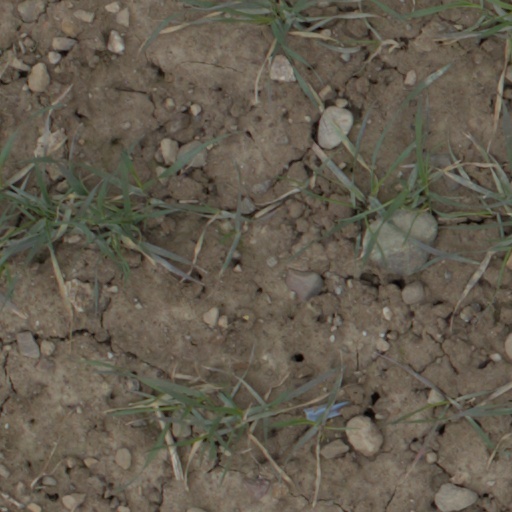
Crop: wheat